Antoni Maria Badia i Margarit

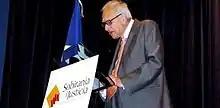
Antoni Maria Badia i Margarit

Antoni Maria Badia i Margarit (May 30, 1920 – November 16, 2014) was a Catalan linguist and philologist who produced works on the grammar and history of the Catalan language. He was born in Barcelona.